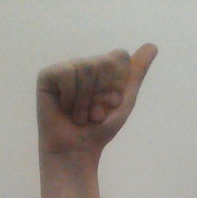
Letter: dhad